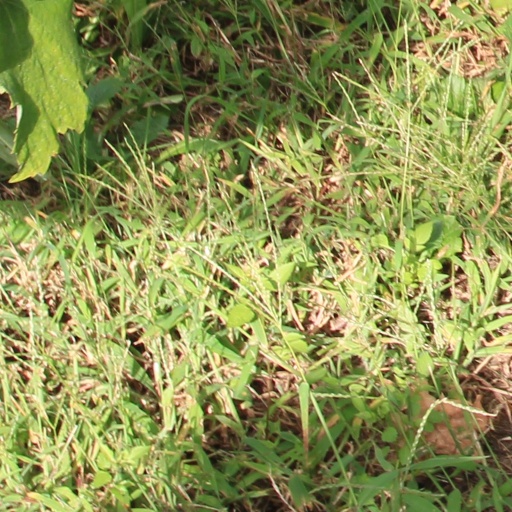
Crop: grape